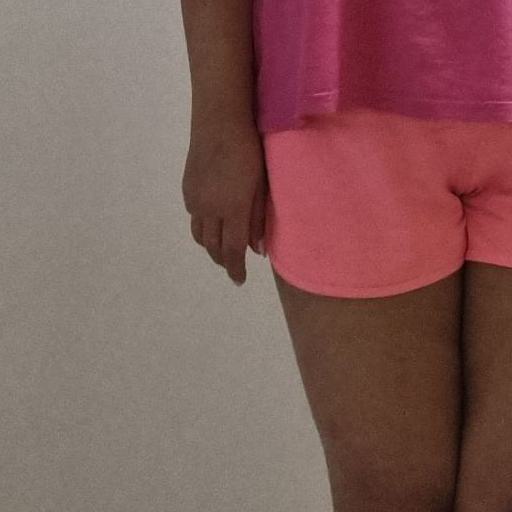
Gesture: no_gesture